Johann Friedrich Schleusner

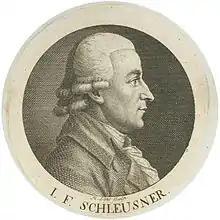
Johann Friedrich Schleusner

Johann Friedrich Schleusner (16 January 1759 – 21 February 1831) was a German Protestant theologian.